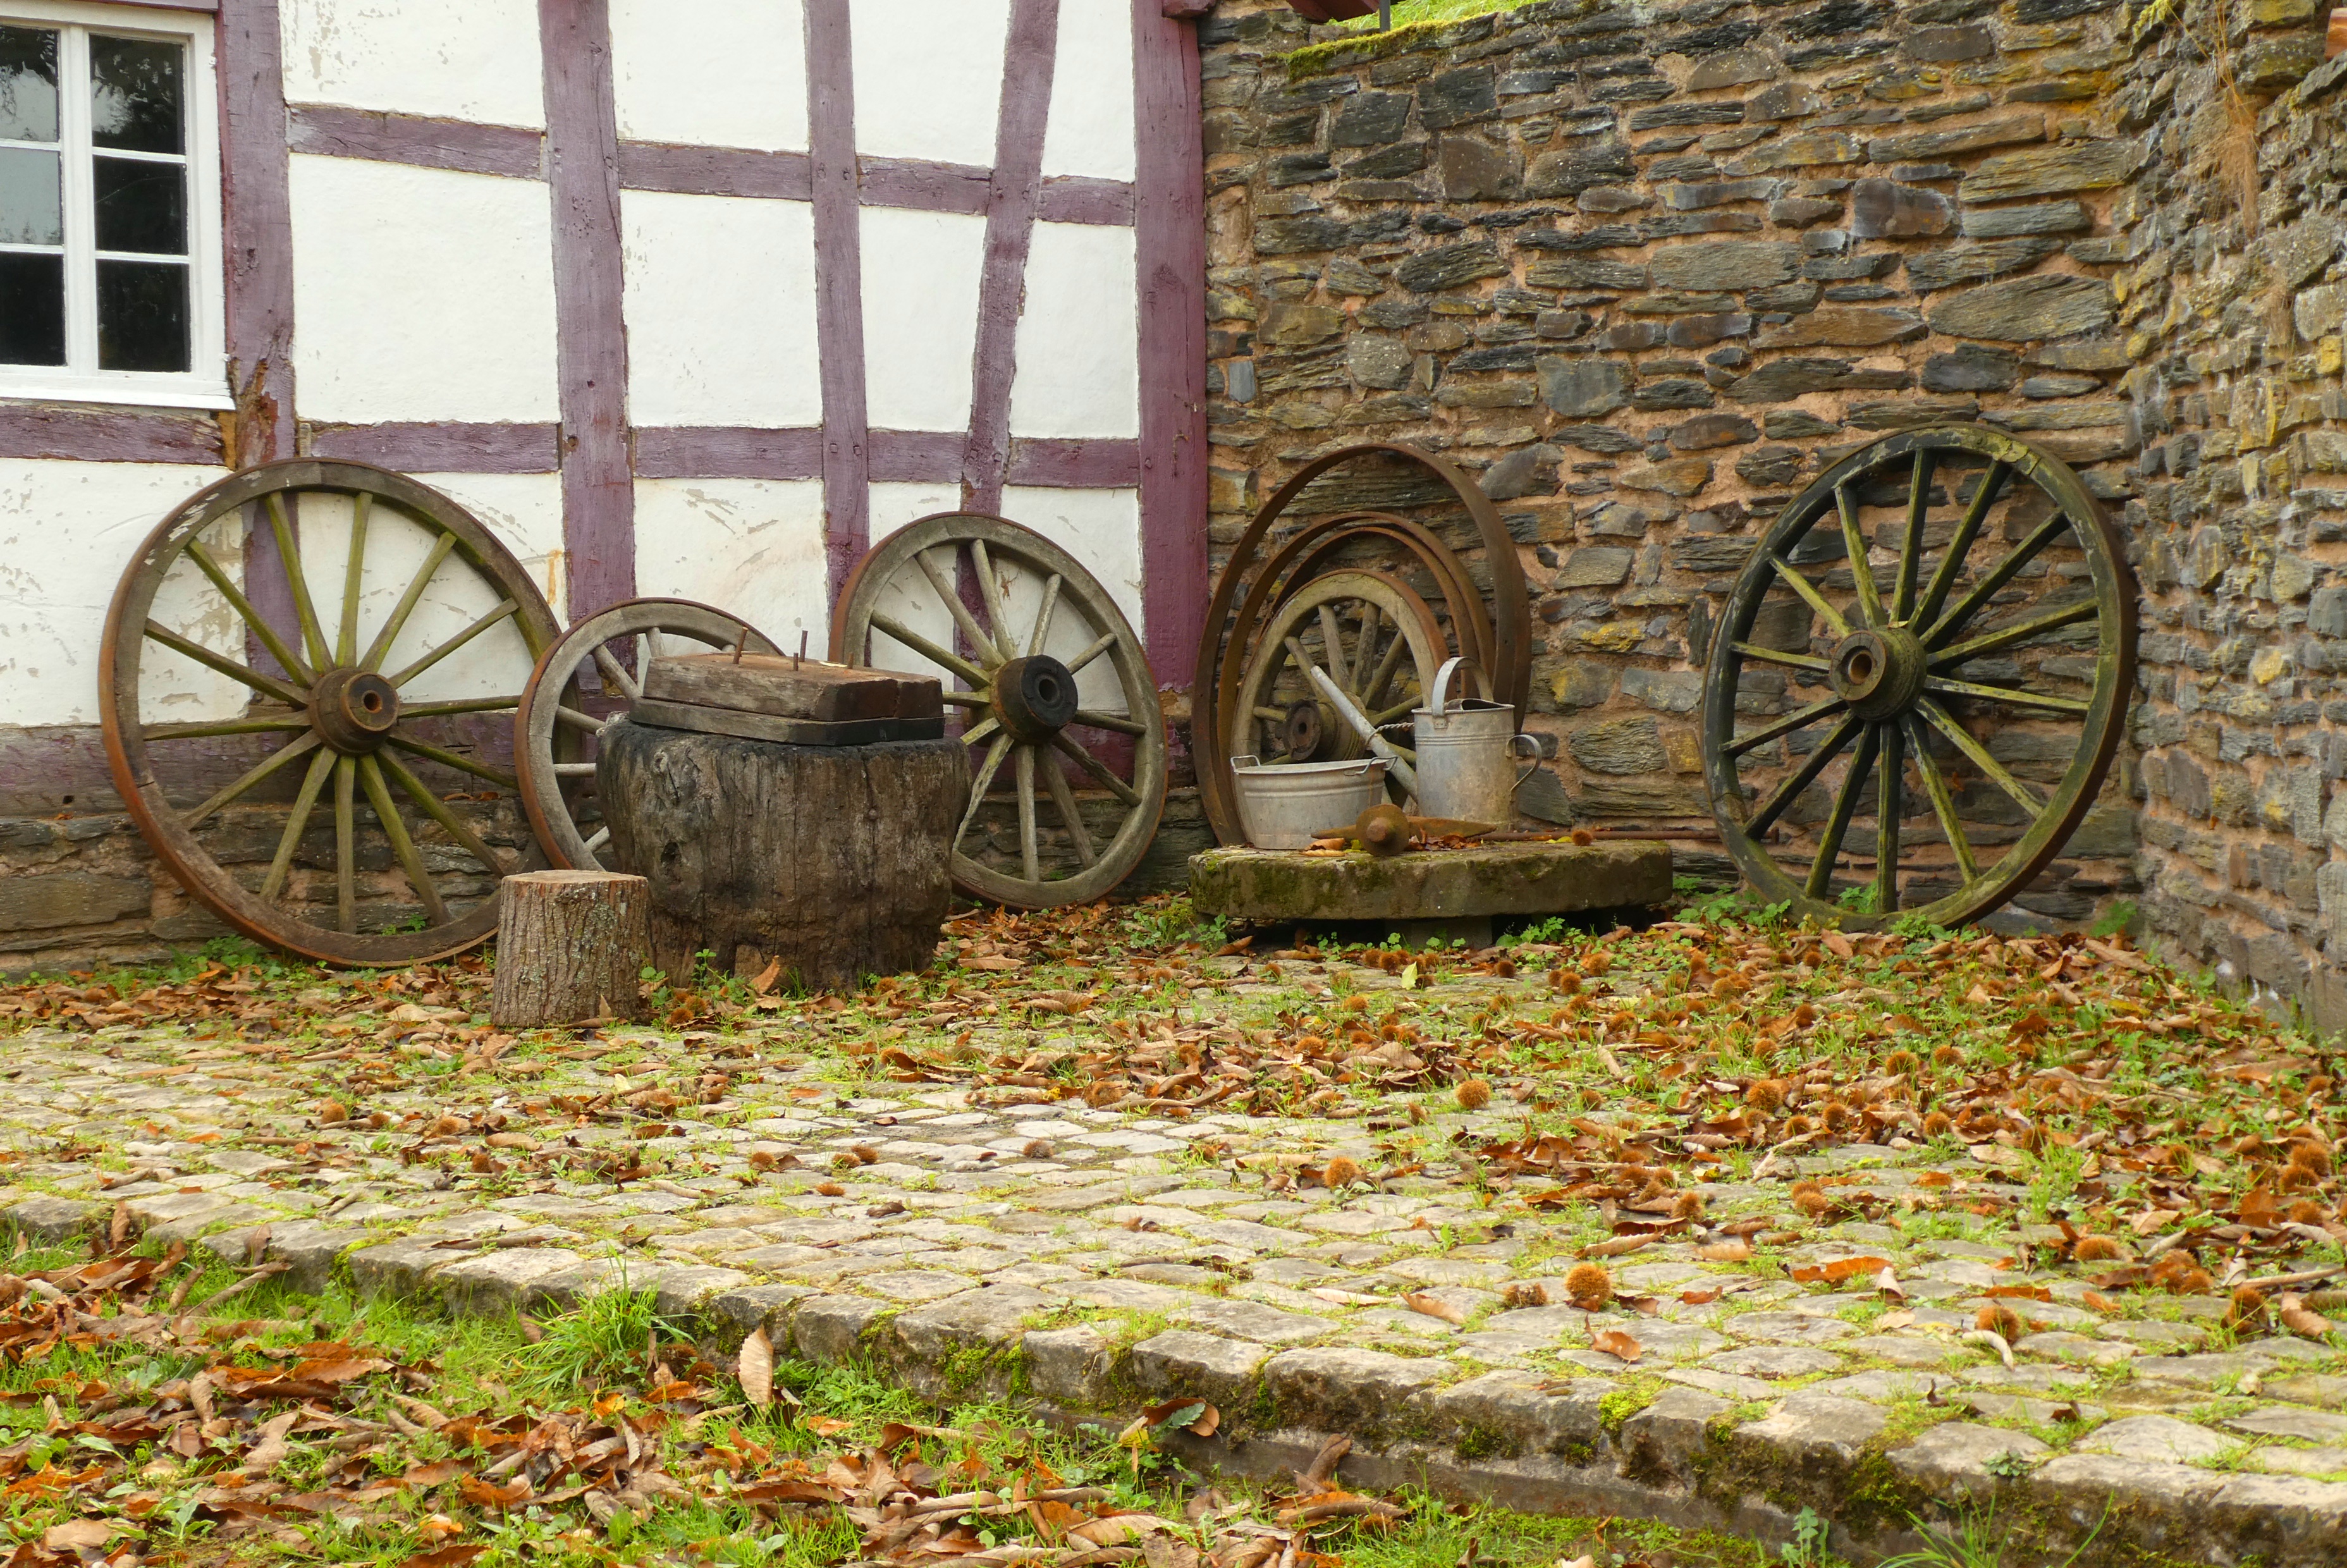
wagon, wheels, transport, museum, antique, vintage, vehicle, historic, germany, moselle region, freight transport, nostalgic, tree, plant, grass, outdoor structure, house, landscape